Inverurie Academy

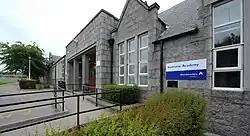
The entrance to the old school building.

Inverurie Academy is a comprehensive secondary school in Inverurie, Aberdeenshire. The school is one of the 17 secondary schools run by Aberdeenshire Council. Inverurie Academy is located on Jackson Street, Inverurie. As of 2023, the academy ranked 177th out of 347 with 35% of students securing 5 or more highers.